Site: brandenburg
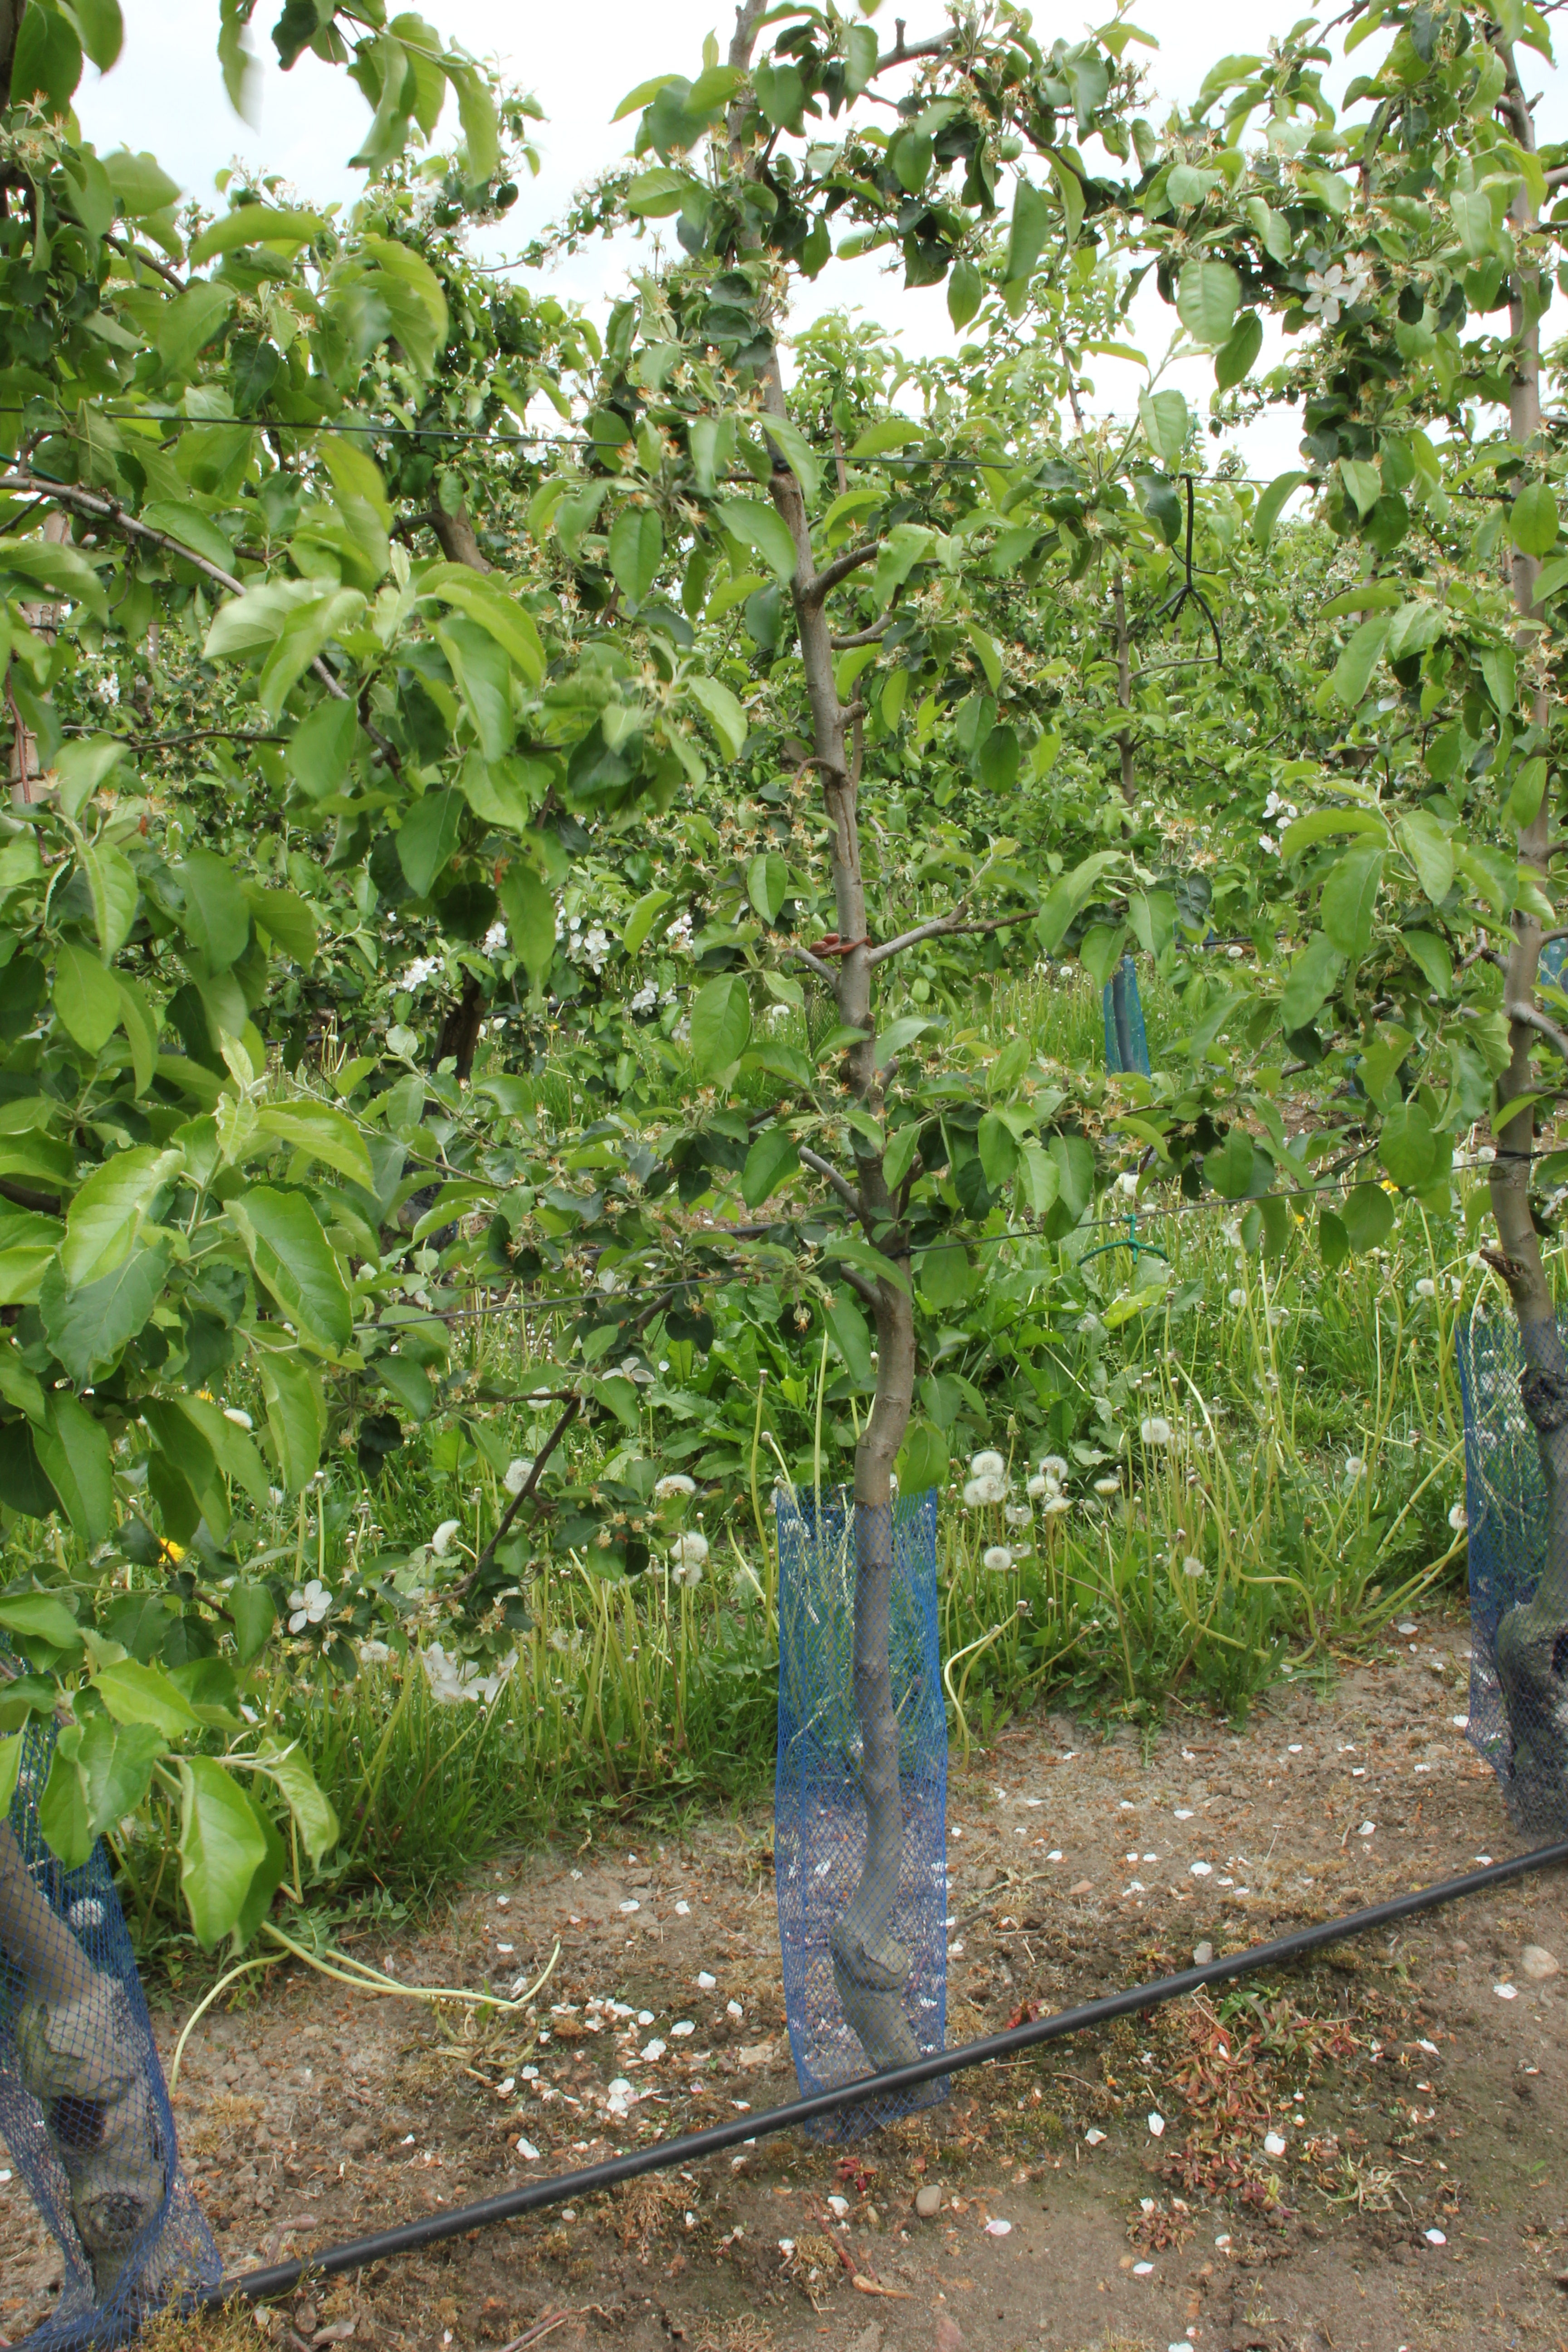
Growth stage (BBCH 67): Flowering